Anaikoddai seal

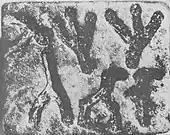
Brahmi inscription mixed with Megalithic Graffiti Symbols found in Anaikottai, Sri Lanka

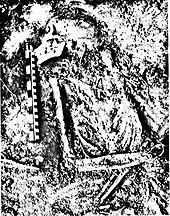
Prognathic skeleton found in the same burial.

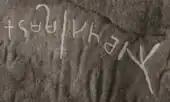
Tamil Brahmi inscription from Kerala with similar trident symbol. It reads 'kadummi puta chera'

The Anaikoddai seal is a soapstone seal that was found in Anaikoddai, Sri Lanka during archeological excavations of a megalithic burial site by a team of researchers from the University of Jaffna. The seal was originally part of a signet ring and contains one of the oldest Brahmi inscriptions mixed with megalithic graffiti symbols found on the island. It was dated paleographically to the early third century BC.